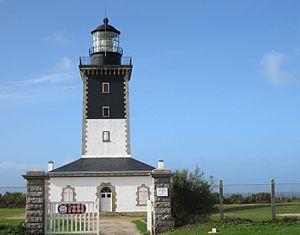
Cette liste recense les phares et quelques-uns des feux balisant les côtes de France.
Le phare de Pen-Men est une maison-phare situé sur l'île de Groix, Morbihan au sud-est de la pointe de Pen-Men. Il fut construit en 1836 et mis en service en 1839.
Groix [gʁwa] est une île et une commune bretonne du département du Morbihan. Elle se trouve dans le golfe de Gascogne, au large de la côte sud de la Bretagne, au nord-ouest de Belle-Île-en-Mer et en face de Ploemeur. Elle constitue une commune, et, jusqu'à 2015, constituait aussi le canton de Groix. Elle est accessible par bateau au départ de Lorient et de Port-Louis. Historiquement, elle fait partie du pays vannetais et du Kemenet-Héboé.